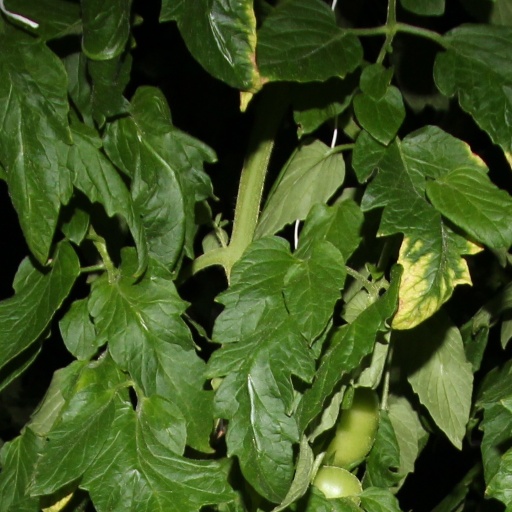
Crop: tomato